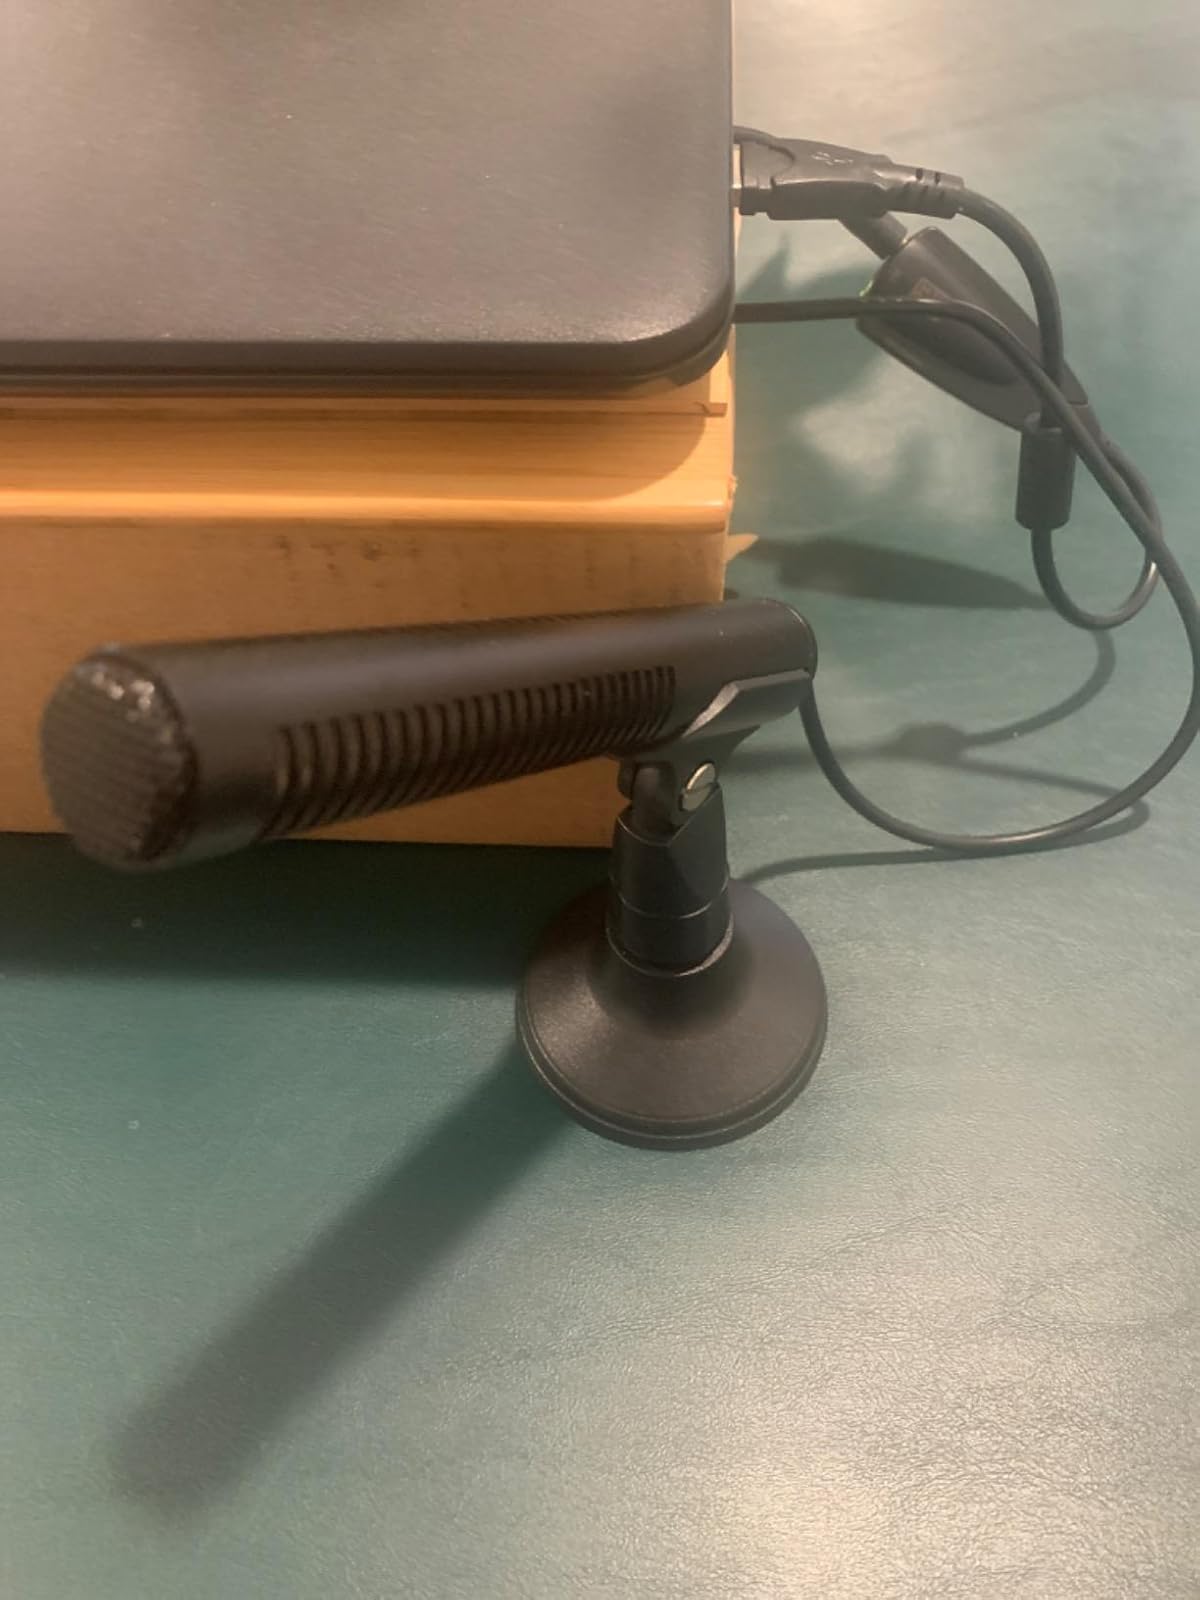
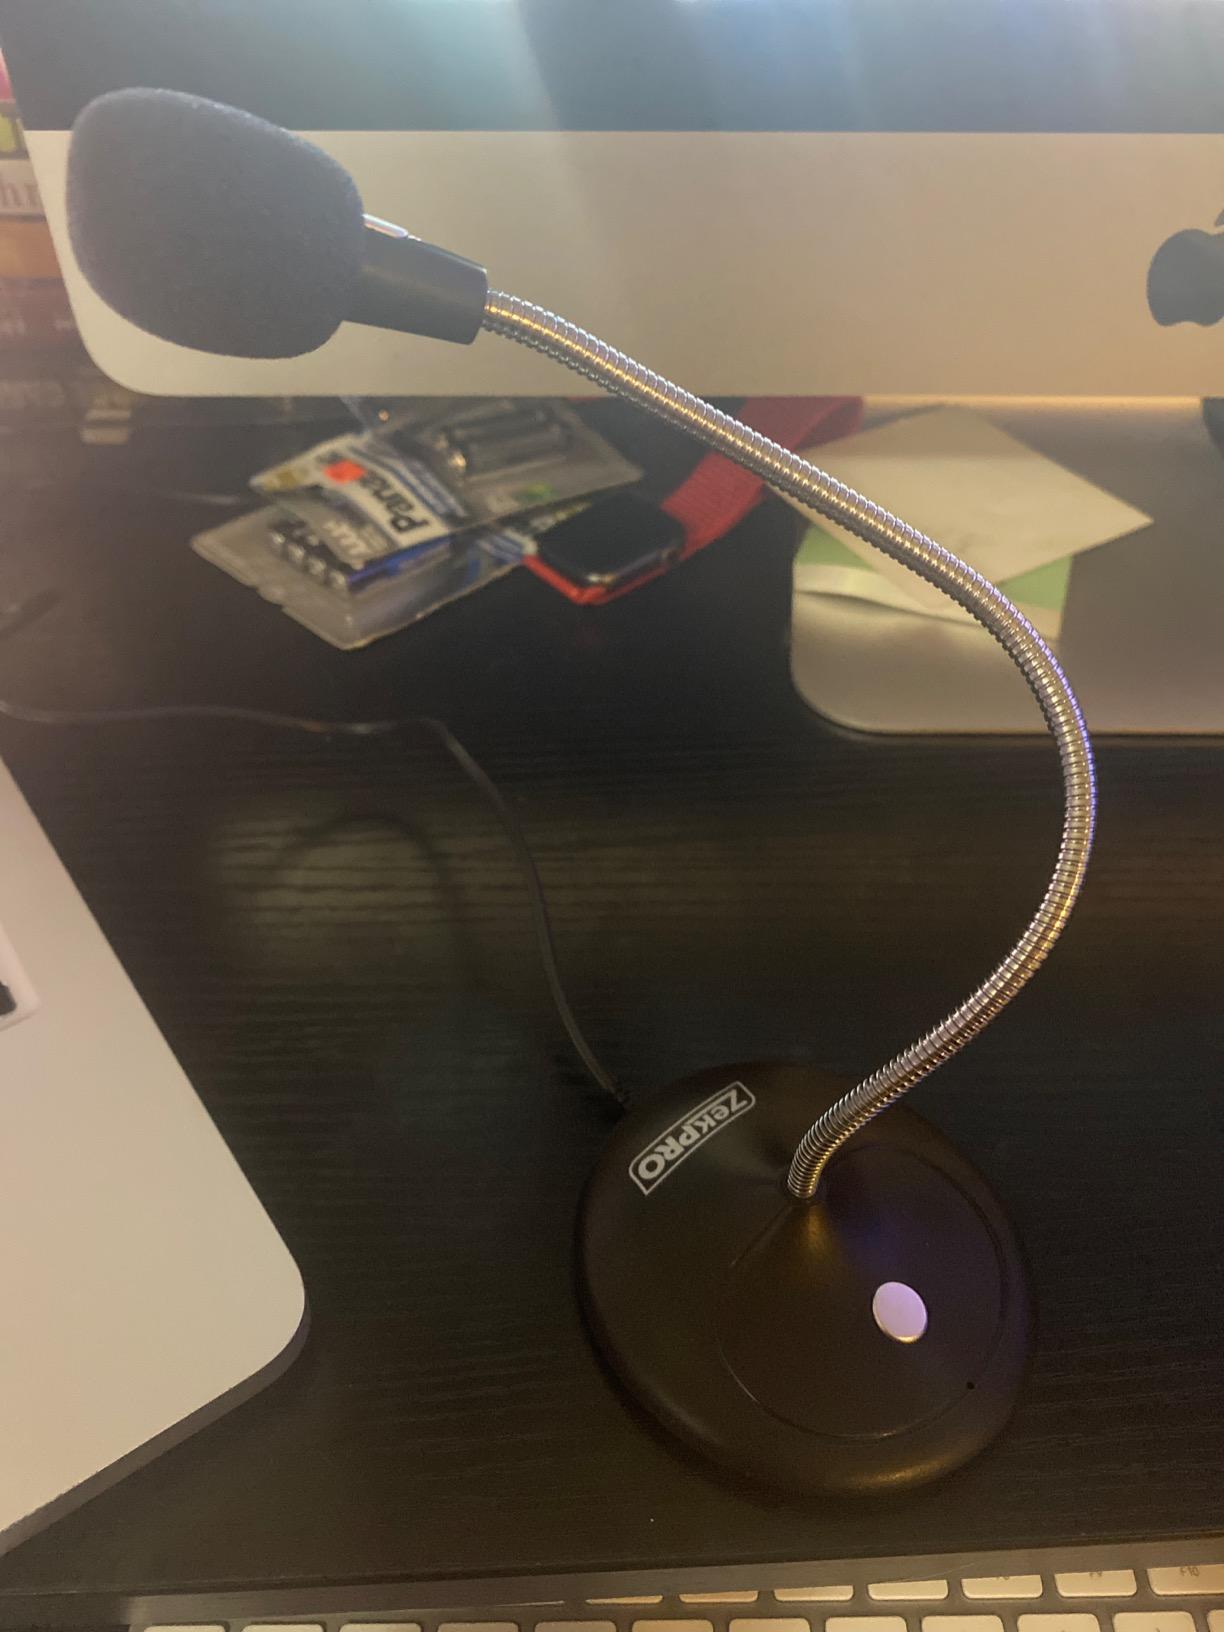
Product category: microphone
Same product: no